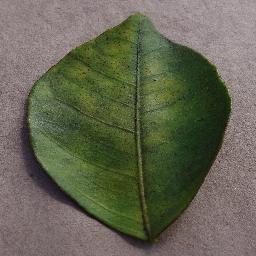
Label: Orange___Haunglongbing_(Citrus_greening)